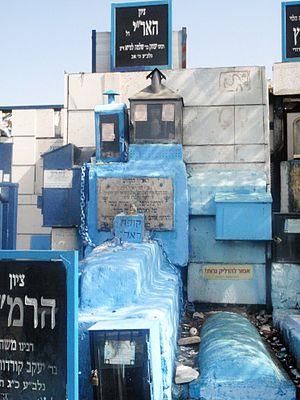
Israël - Safed - tombe du Ari (Isaac Luria) עברית: ציון הארי הקדוש